La Cámpora

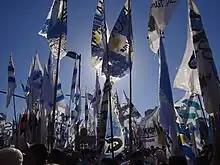
Members of "La Cámpora" during a demonstration

La Cámpora is an Argentine left-wing political youth organization supporting the governments of Néstor Kirchner, Cristina Fernández de Kirchner, and Alberto Fernández. It is named after former Peronist president Héctor José Cámpora. It was established by Máximo Kirchner in 2006 and became politically prominent after the death of former president Néstor Kirchner. This organization also promotes awareness or activism of Human rights in Argentina.